University of Auckland Faculty of Science

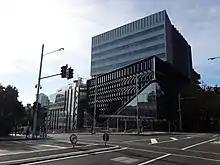
Buildings 303/303S (left) and 302 (right) of the University of Auckland. Building 302 currently houses the Faculty of Science administration office, School of Chemical Sciences, School of Environment, Institute of Marine Science, School of Psychology and Science Assistance Room

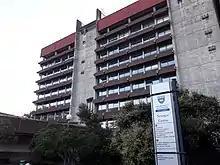
Building 301 of the Science Centre of the University of Auckland, which houses the School of Chemical Sciences, School of Environment, Department of Electrical & Computer Engineering, as well as student facilities including the Science Student Centre, Science Resource Centre and Muslim Prayer Room

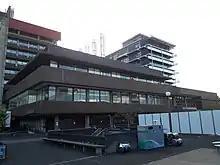
Building 303 of the Science Centre of the University of Auckland, which currently houses the School of Computer Science, Department of Mathematics, Department of Physics, Department of Statistics and Te Pūnaha Matatini

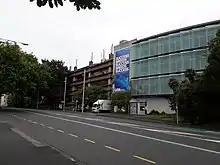
Thomas Building Complex - Buildings 110 (left) & 110N (right) - of the University of Auckland, which houses the School of Biological Sciences (SBS) and Maurice Wilkins Centre for Molecular Biodiscovery. Note the poster on the building features an unusual University of Auckland logo.

The Faculty of Science houses several Schools, Departments and Institutes. These are based in various locations, including the City Campus, Newmarket Campus, Leigh Campus, Tāmaki Innovation Campus and the Grafton Campus.